Lindenwood Lady Lions ice hockey

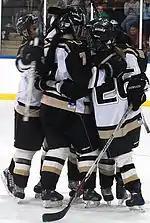
Lady Lions celebrate a goal against Robert Morris Univ.-Chicago. (2010)

Ice hockey at Lindenwood began in 2003, when men's and women's ice hockey were added as part of the ongoing university and athletic department expansion. The NAIA national ice hockey championship for men's hockey was discontinued in 1984, women's was never an NAIA sport Lindenwood fields teams in the American Collegiate Hockey Association (ACHA) along with a handful of other NAIA institutions and various club programs of NCAA institutions.